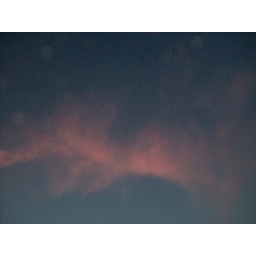
A pink fluffy cloud in dark blue sky